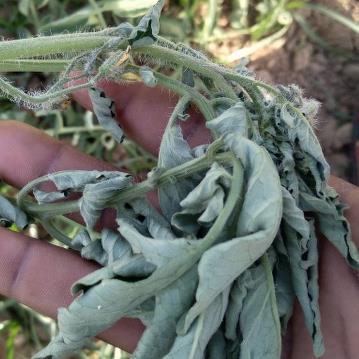
Crop: Tomato
Condition: bacterial-floundering-d